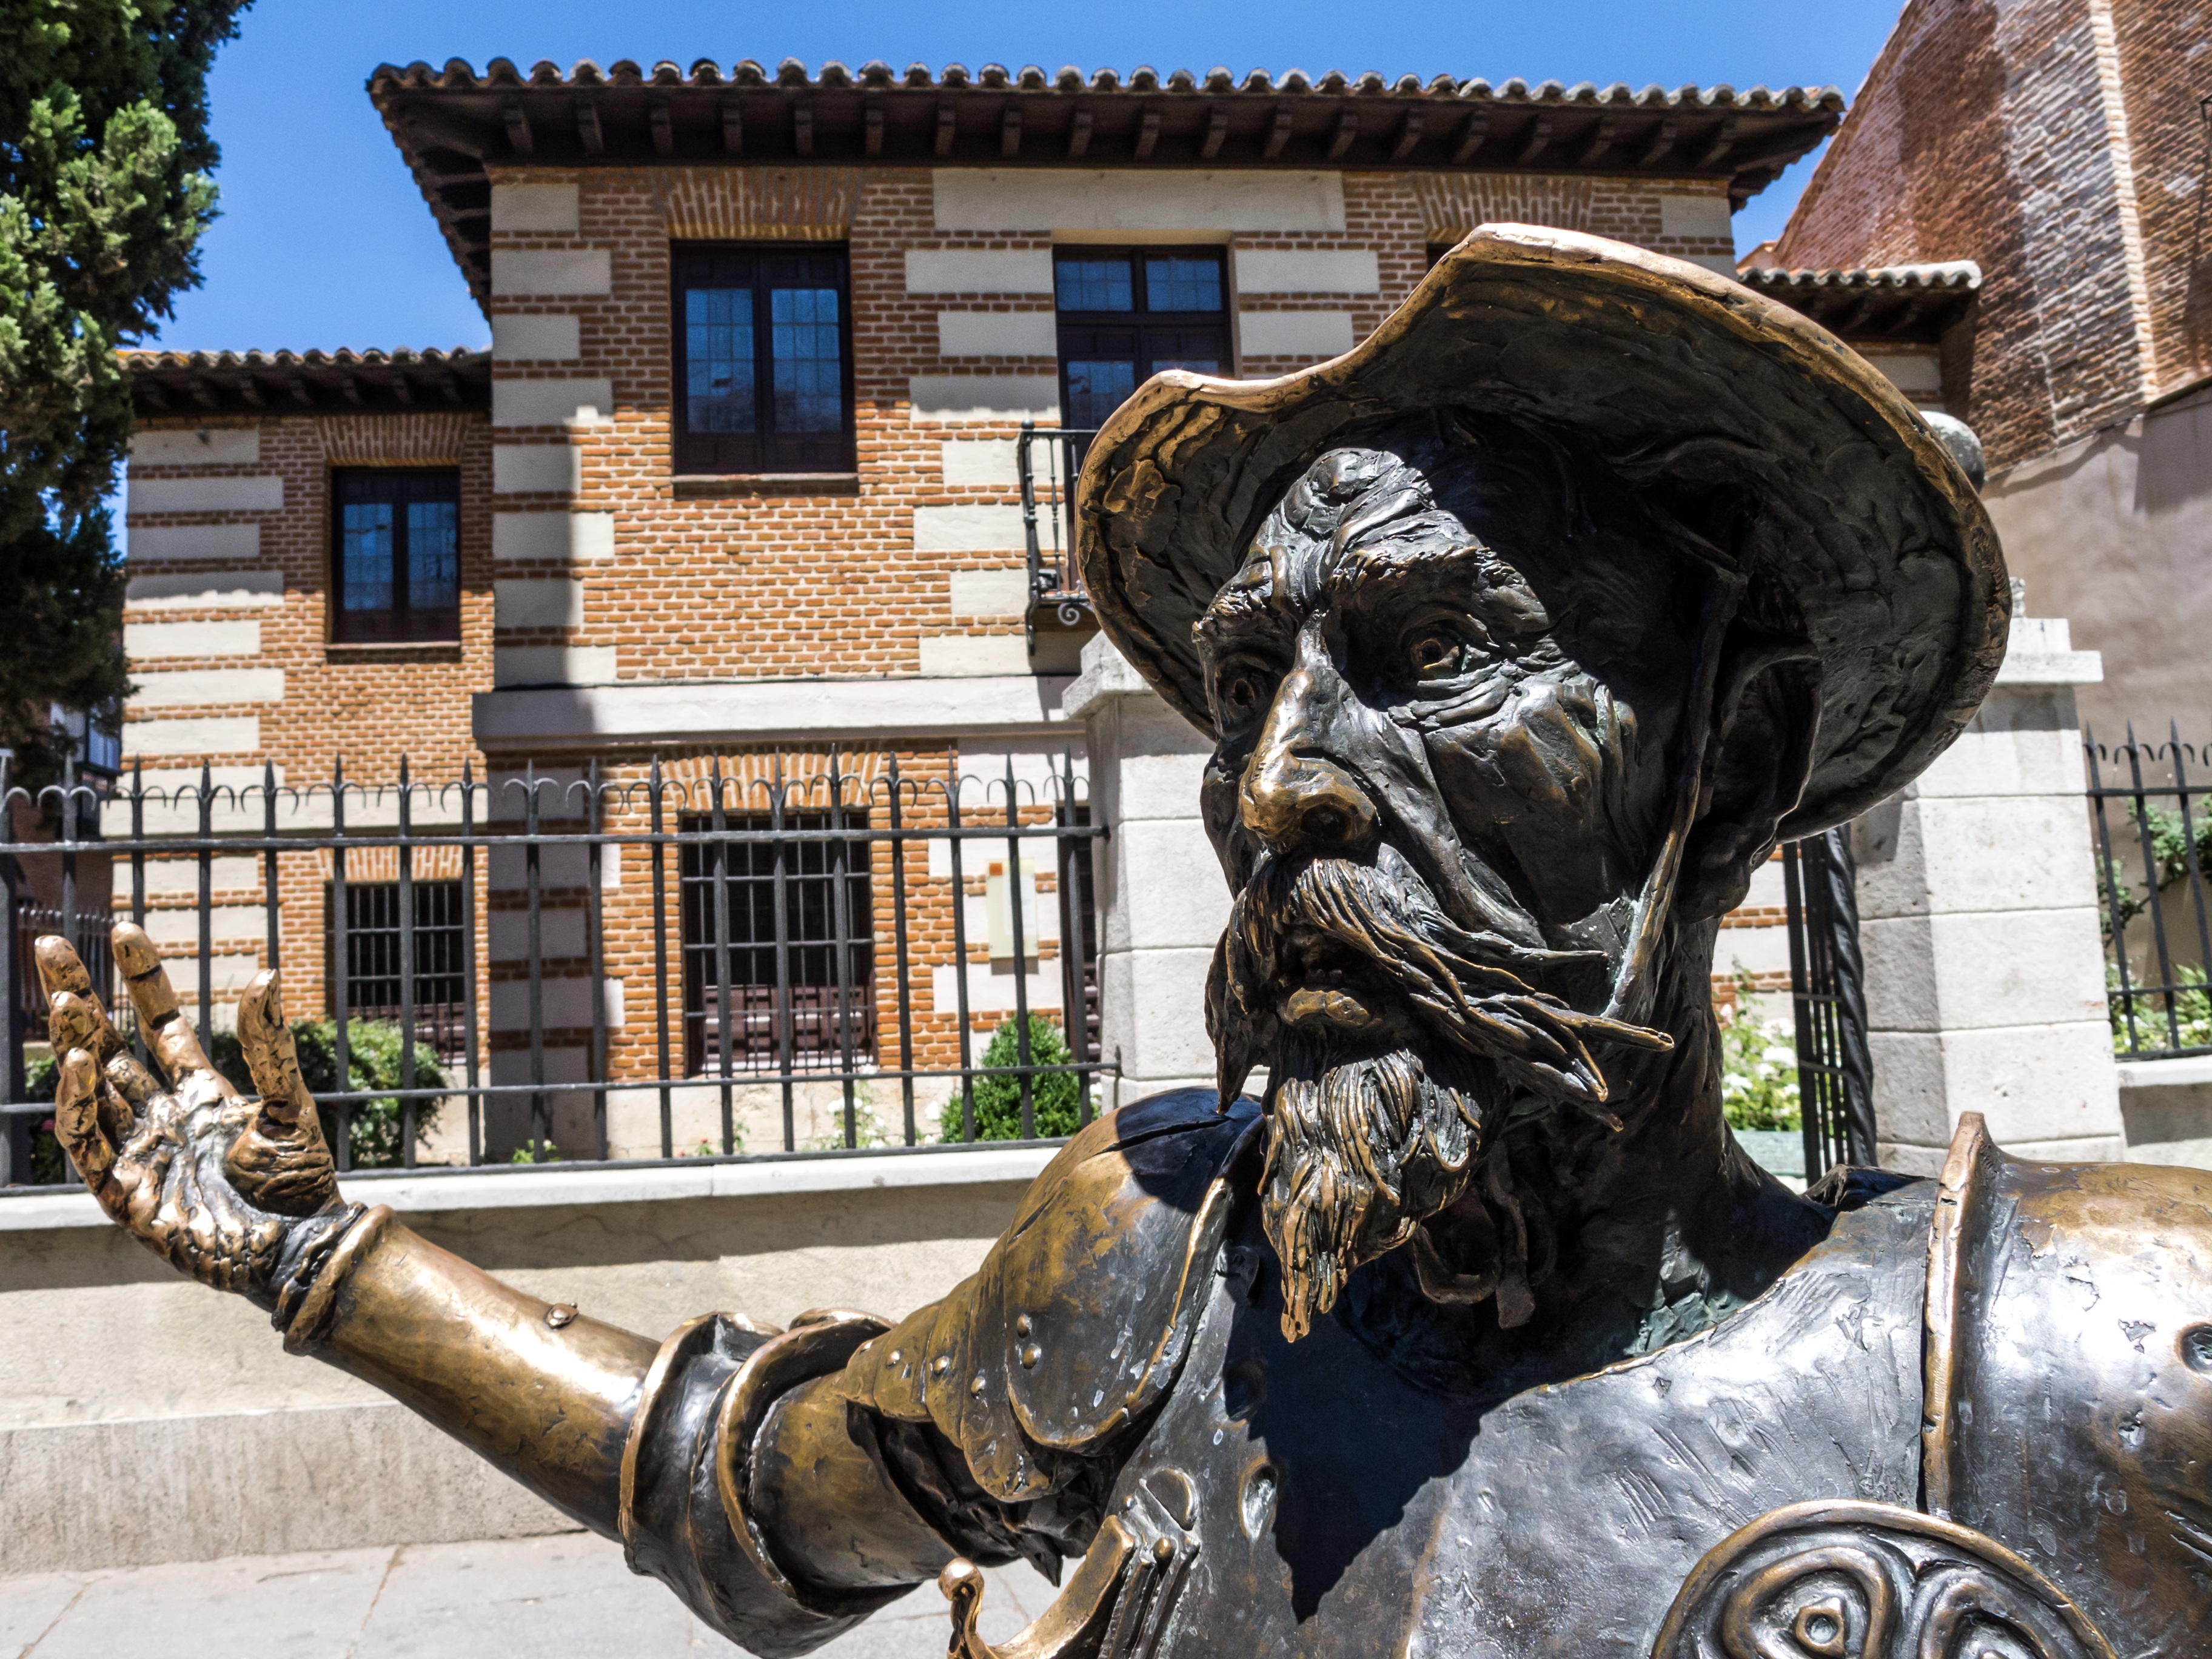
book, house, reading, monument, statue, outdoors, sculpture, art, spain, madrid, cervantes, don quixote, quixotic, sancho